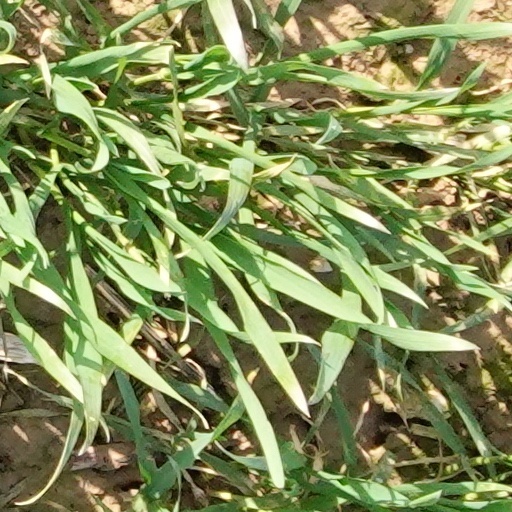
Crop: wheat